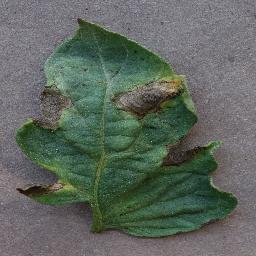
Label: Tomato___Early_blight